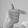
ASL letter: T